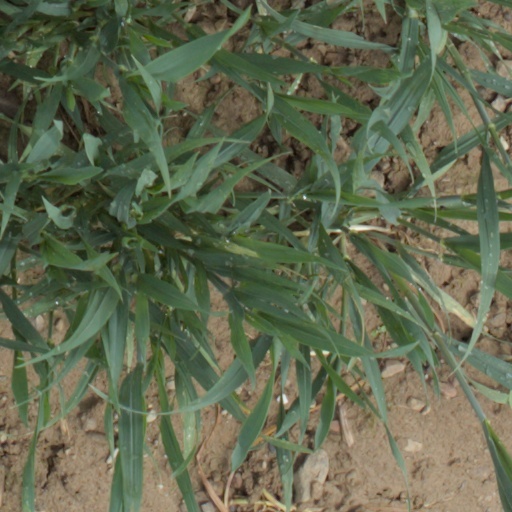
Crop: wheat